Léon Belly

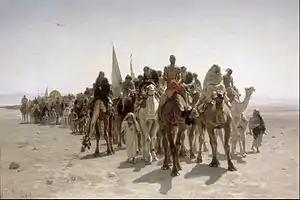
"Pilgrims going to Mecca", painting from 1861. Now at the Musée d'Orsay.

As well as his paintings of Middle Eastern subjects he painted portraits and landscapes of Normandy and the Sologne throughout his career, and in 1867 bought land at Montboulan. He died in Paris in 1877.